Wandering Daughters

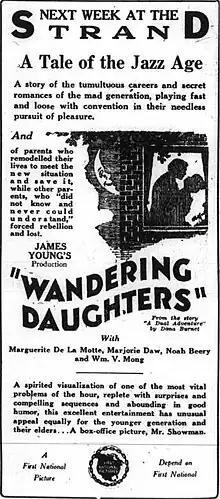
Advertisement

Wandering Daughters is a 1923 American comedy drama film directed by James Young and written by James Young and Lenore Coffee. The film stars Marguerite De La Motte, William V. Mong, Mabel Van Buren, Marjorie Daw, Noah Beery Sr., and Pat O'Malley. The film was released on July 1, 1923, by Associated First National Pictures.